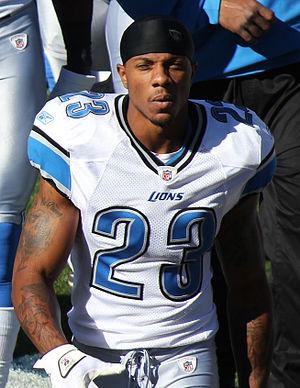
Christopher Don Houston est un joueur américain de football américain.